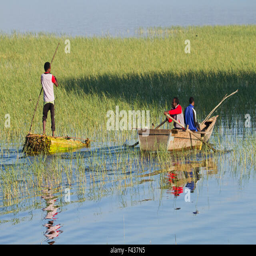
children fish in the river